Christian Azzi

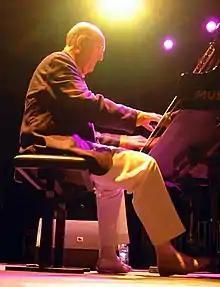
Christian Azzi at the Juan-les-Pins festival in July 2005

Christian Azzi (1 December 192621 November 2020) was a jazz pianist. He studied piano at the Schola Cantorum de Paris. He discovered jazz music during World War II, specially through recordings made by V-Disc (Victory disc) for the American soldiers.